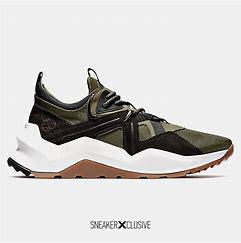
Brand: Timberland
Model: Madbury